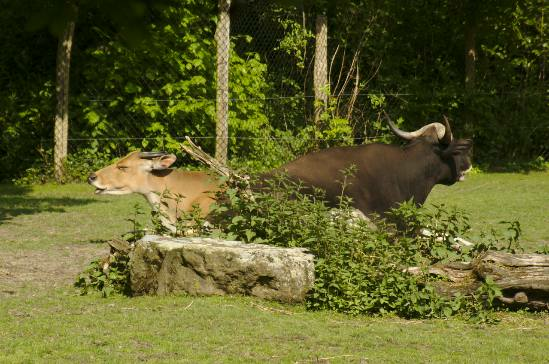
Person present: No